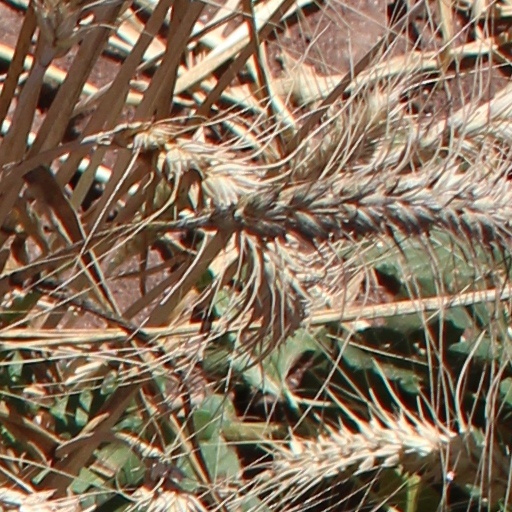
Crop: wheat